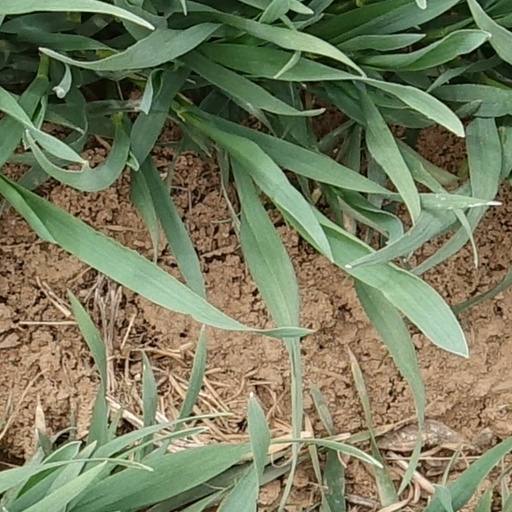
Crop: wheat